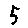
Label: 5